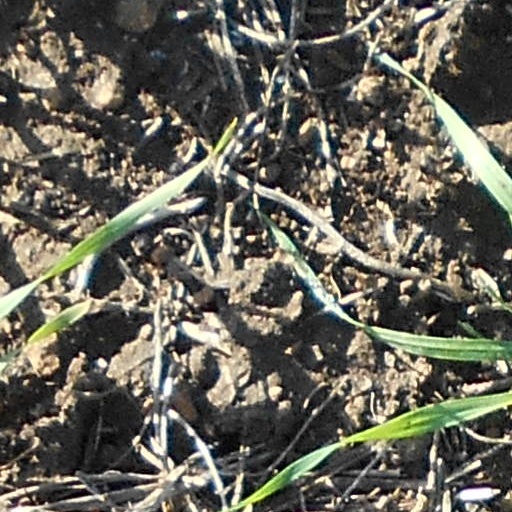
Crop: wheat